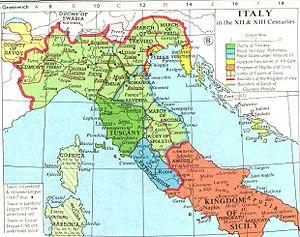
L'histoire des templiers en Italie commence en 1140, soit 11 ans après la fondation de l'ordre du Temple, par l'implantation des premières commanderies et maisons du temple, qui jalonnaient souvent les voies romaines suivies par les pèlerins. l'ordre du Temple, comme les autres ordres présents en Orient, trouvait en Occident les ressources matérielles et humaines pour soutenir ses activités en Terre Sainte. Tout comme les ordres monastiques, il recevait sous forme d’aumône des donations de terres, des églises et des rentes affluaient de toute l’Italie.
La liste des maîtres de province de l'ordre du Temple regroupe les noms des maîtres selon un axe chronologique identifié par période de maîtrise et domaines territoriaux.